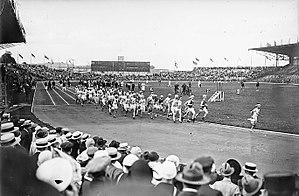
Départ du marathon le 13 juillet 1924 au stade olympique de Colombes lors des JO 1924 de Paris
Le stade olympique Yves-du-Manoir est un stade omnisports situé à Colombes, dans la banlieue nord-ouest de Paris. Ce stade a notamment accueilli les Jeux olympiques d'été de 1924, la finale de la Coupe du monde de football 1938, quarante finales de la Coupe de France de football, un grand nombre de finales du championnat de France de rugby à XV ainsi que des rencontres internationales des équipes de France de football et de rugby à XV.